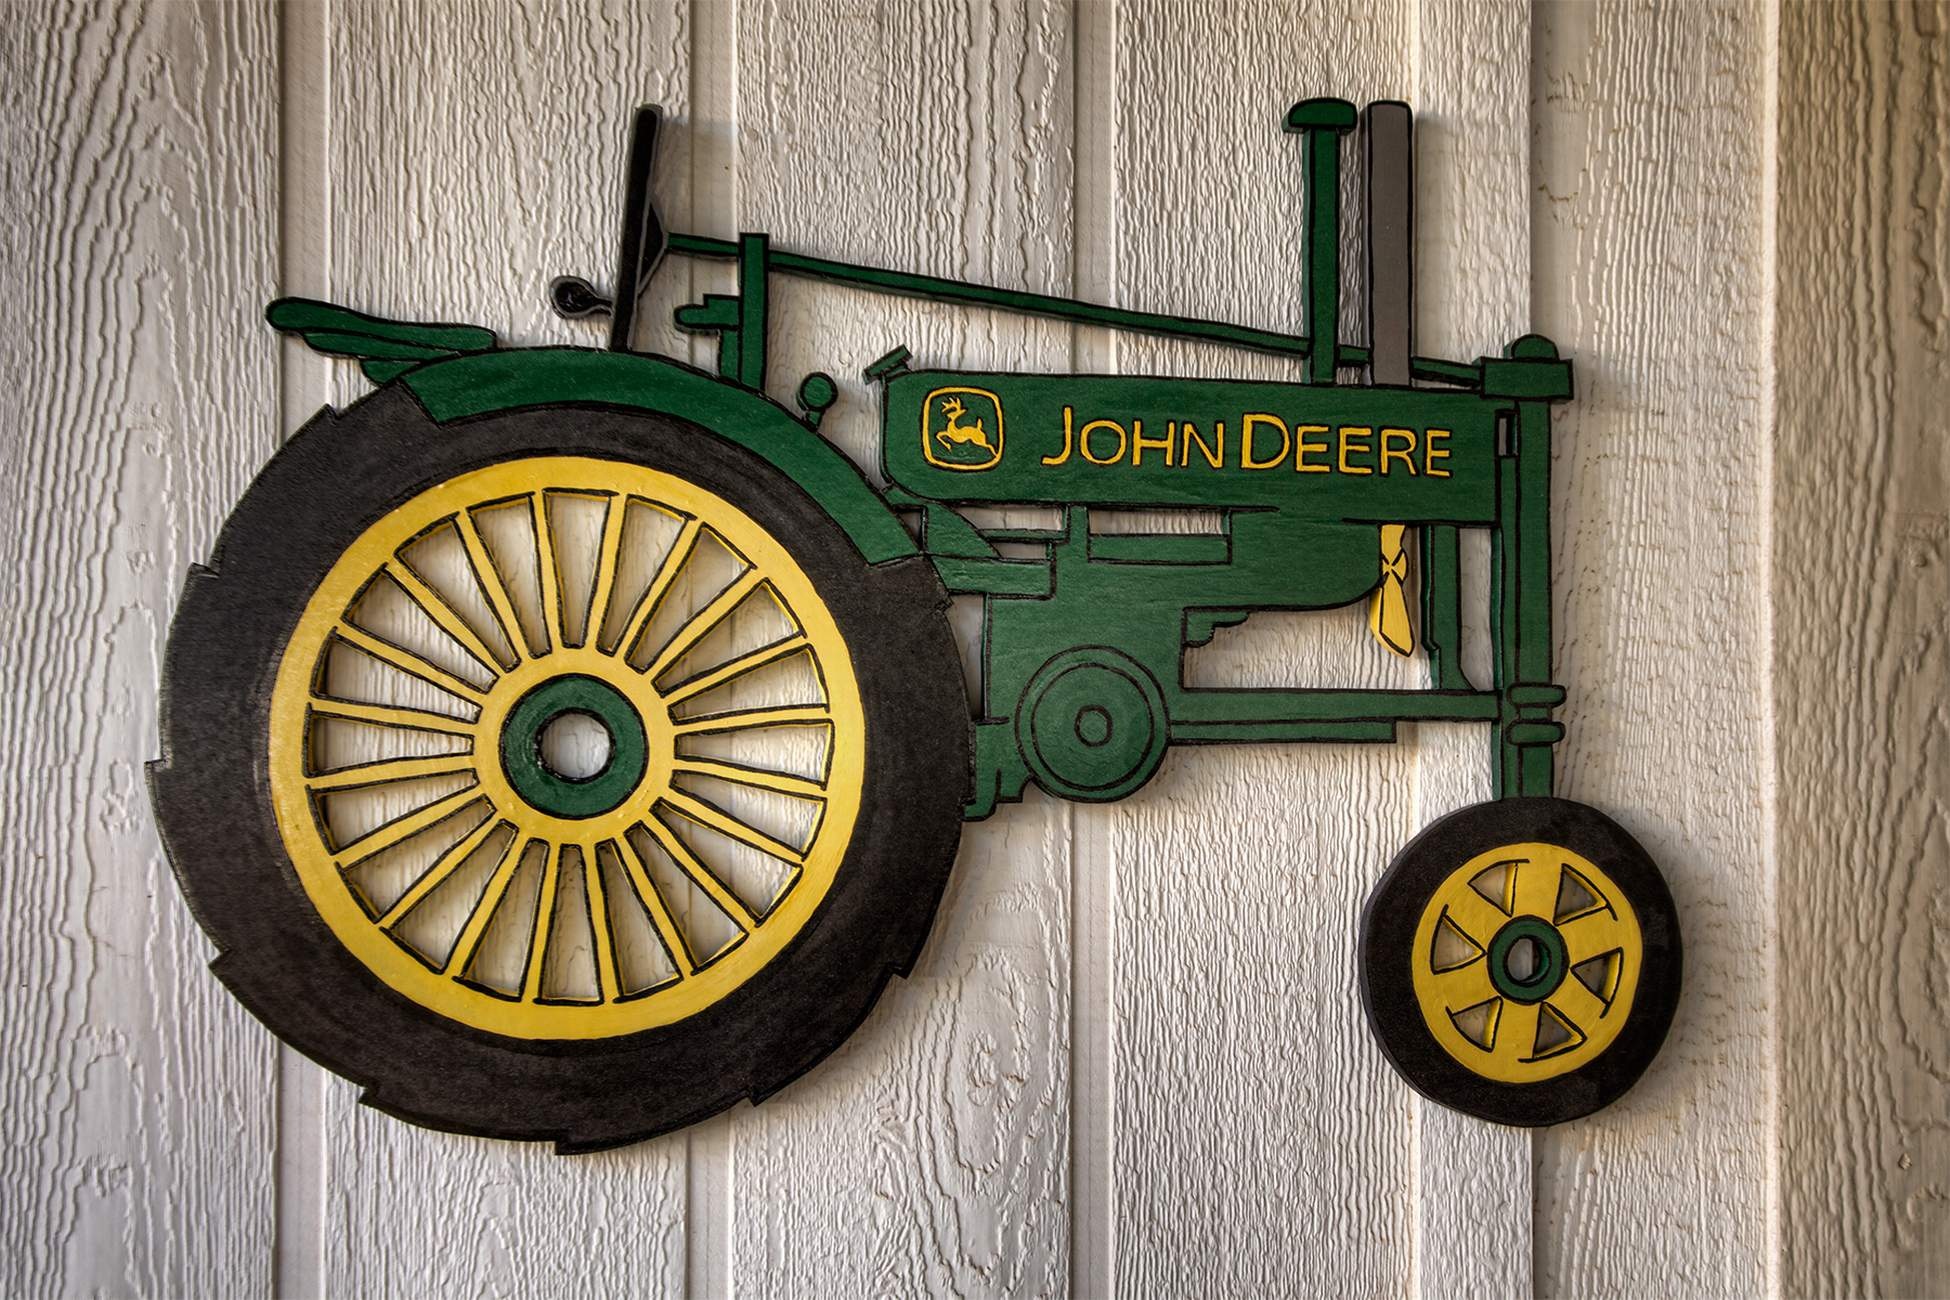
wood, tractor, wheel, vehicle, steam engine, yard art, artisanry, john deere tractor, schnitzbild